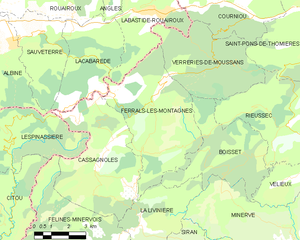
Carte de la commune française de code INSEE 34098 - Ferrals-les-Montagnes
Ferrals-les-Montagnes est une commune française située dans le département de l'Hérault en région Occitanie.